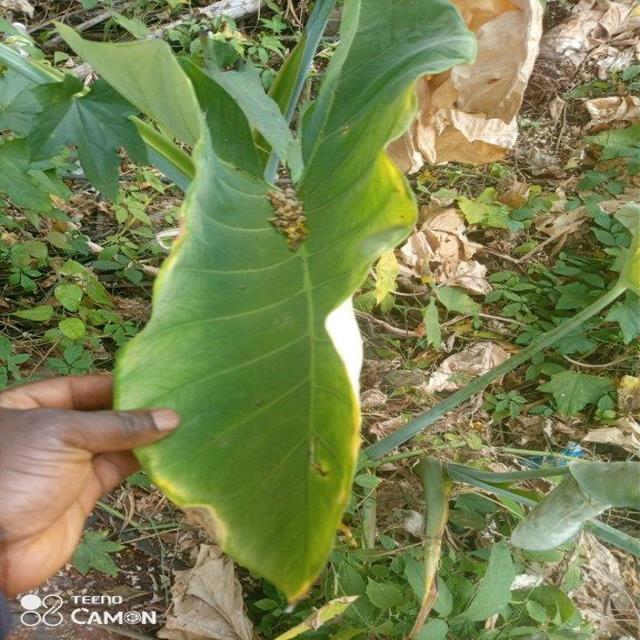
Label: Early_Blight